William Tully House

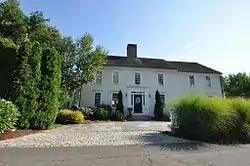

The William Tully House, also known as Hartsease or Heartsease, is a historic house at 135 North Cove Road in Old Saybrook, Connecticut. Built about 1750, it is a well-preserved and architecturally unusual example of period architecture. It also has a well-documented history, having association with one of Connecticut's leading physicians of the early 19th century, and an incident in the American Revolutionary War. It was listed on the National Register of Historic Places in 1982.